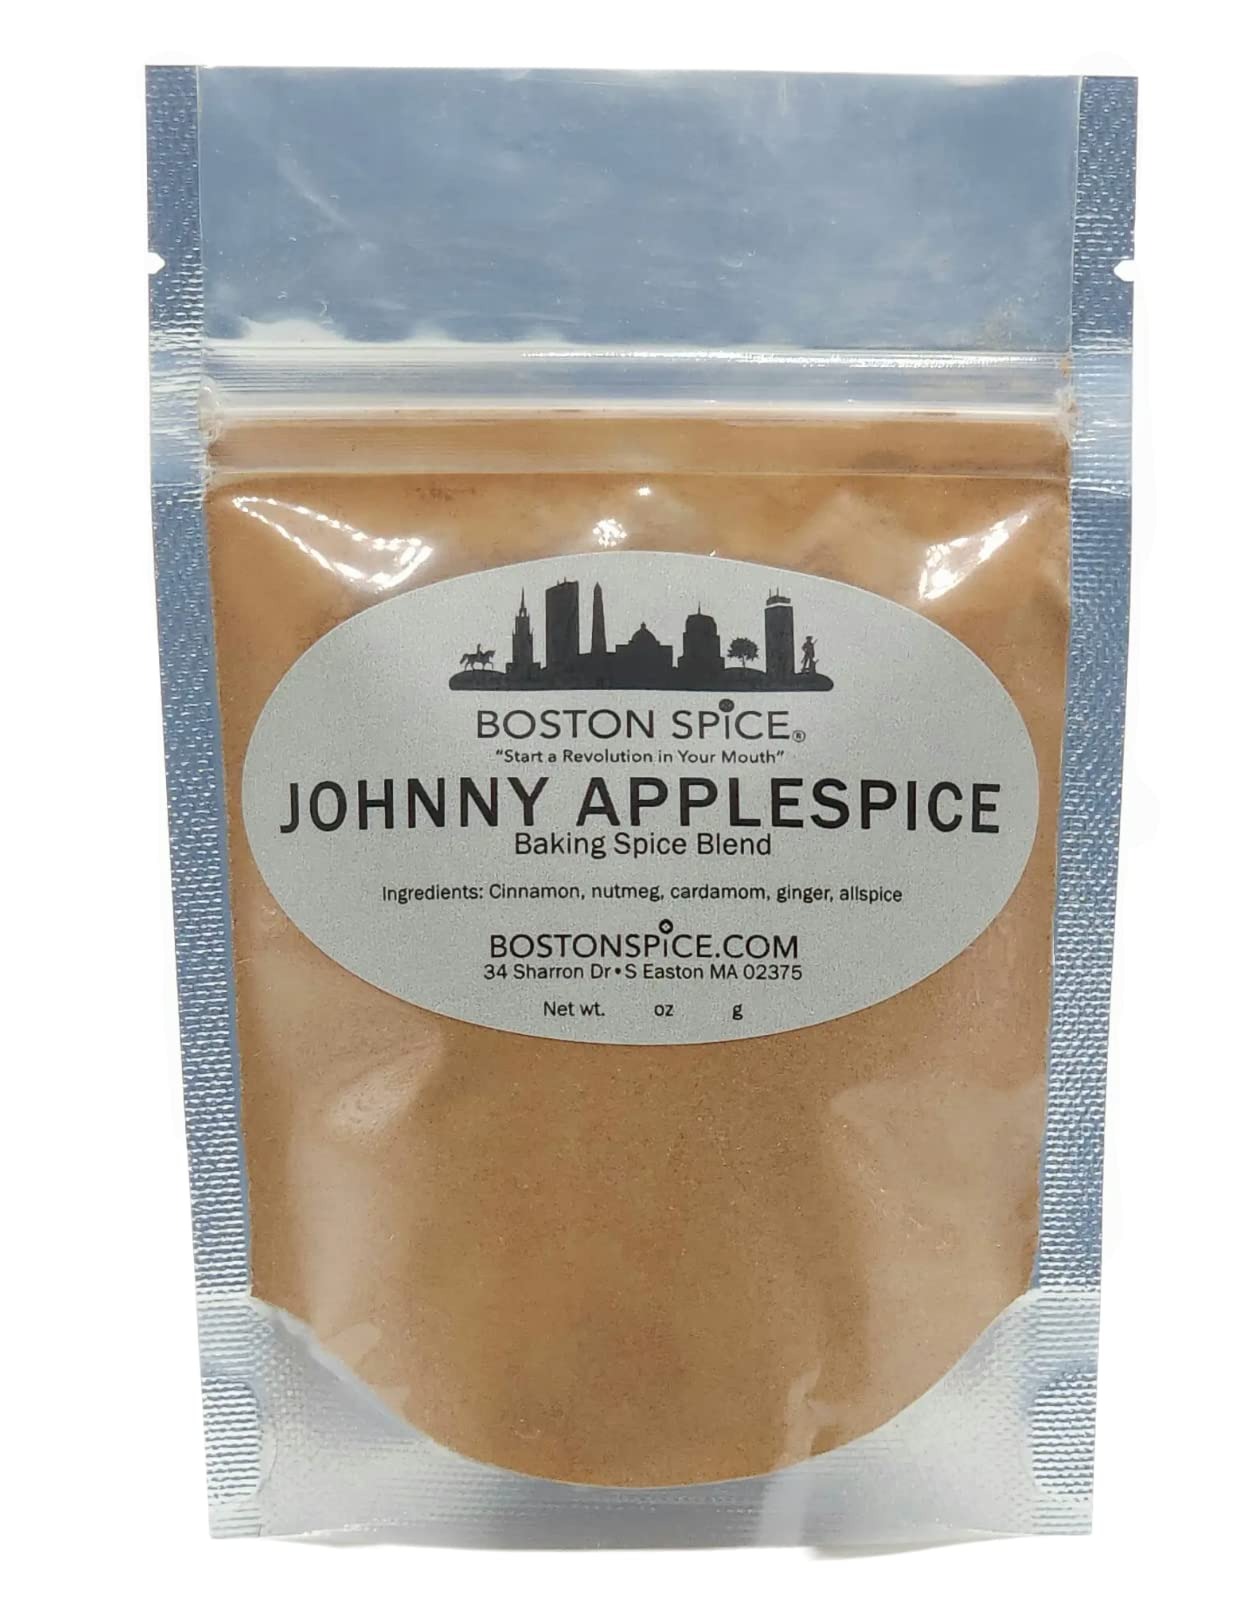
Item Name: Boston Spice Johnny Applespice Appleseed Baking Spice Blend Pumpkin Pies Cakes Fudge Cupcakes Desserts Pastry Brownies Apple Pie (1 Cup Spice wt. 3.9oz/110g)
Bullet Point 1: At Boston Spice, we use only premium quality ingredients for superior flavor and taste in all of our artisanal spice blends.
Bullet Point 2: To give you the quality you deserve, each order is handmade and handblended, FRESH TO ORDER, by us here at Boston Spice, so that we can deliver you the best spice blends direct to your home or restaurant. You won’t find that with other spice companies.
Bullet Point 3: “Start A Revolution In Your Mouth - Win The War Over Flavorless Food Is Over" - There is no wrong way to use and enjoy Boston Spice blends. At Boston Spice, we encourage you to try our spices on whatever you feel like eating.
Bullet Point 4: Hand blended fresh to order and packaged in the USA.
Product Description: Start A Revolution In Your Mouth. The War On Flavorless Food Is Over.<BR><BR>On a sunny day, Boston Spice took one of our legendary road trips to find the hometown of the famous Johnny Appleseed. In 1774, Johnny was born, John Chapman, in a small Massachusetts town called Leominster. <BR><BR>In 1793, he set out in a canoe to help his fellow man by planting apple tree orchards for the pioneers and settlers as they headed westward during the country’s expansion. Most of his orchards grew apples used to make beverages instead of for eating. Around 1840, at a small farm in Nova, Ohio, Johnny planted his favorite type of apple tree, the Rambo. <BR><BR>If you make the trip to Leominster, you can find a descendant of the last Rambo apple tree. <BR><BR>We needed to honor him with a special spice blend. When you make a pie, you want it to be special, right? You want people to feel the love you put into that pie. Our Johnny Appleseed spice will help you spread the love one bite at a time. Take a culinary road trip down Johnny Appleseed Lane and make the perfect pie in his honor. Be sure to try this in cookies, cakes, smoothies, pancakes, coffee, hot chocolate, fudge, protein shakes, brownies, and more! We are a spice blend company called <b>BOSTON SPICE</b>, located just outside of Boston Massachusetts. We created our line of spice and seasoning blends because of our love of tasty flavorful food and the history behind the great city of Boston. We make spice blends and rubs, with a Boston twist. To maintain freshness, every spice blend we make is hand-crafted, hand-blended, and hand-packaged by us when your order is placed. We do not add any chemical additives like other spice companies do. <BR><BR>Allergen Notice: Packaged on equipment that also works with peanuts, tree nuts, soy, and wheat. Our facilities store packaged tree nuts, soy, and dairy items in common areas.
Value: 3.9
Unit: Ounce

Price: 12.91